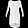
Label: Dress